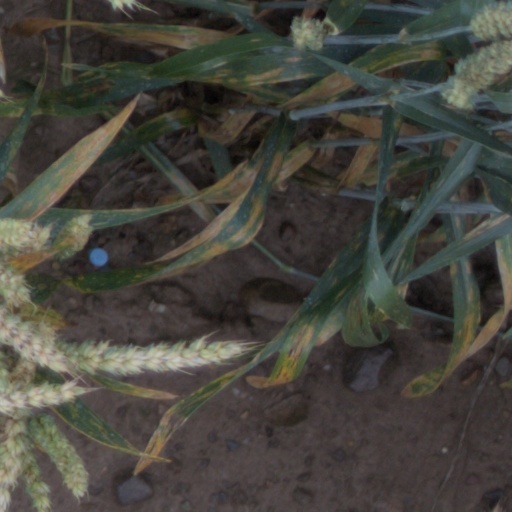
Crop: wheat